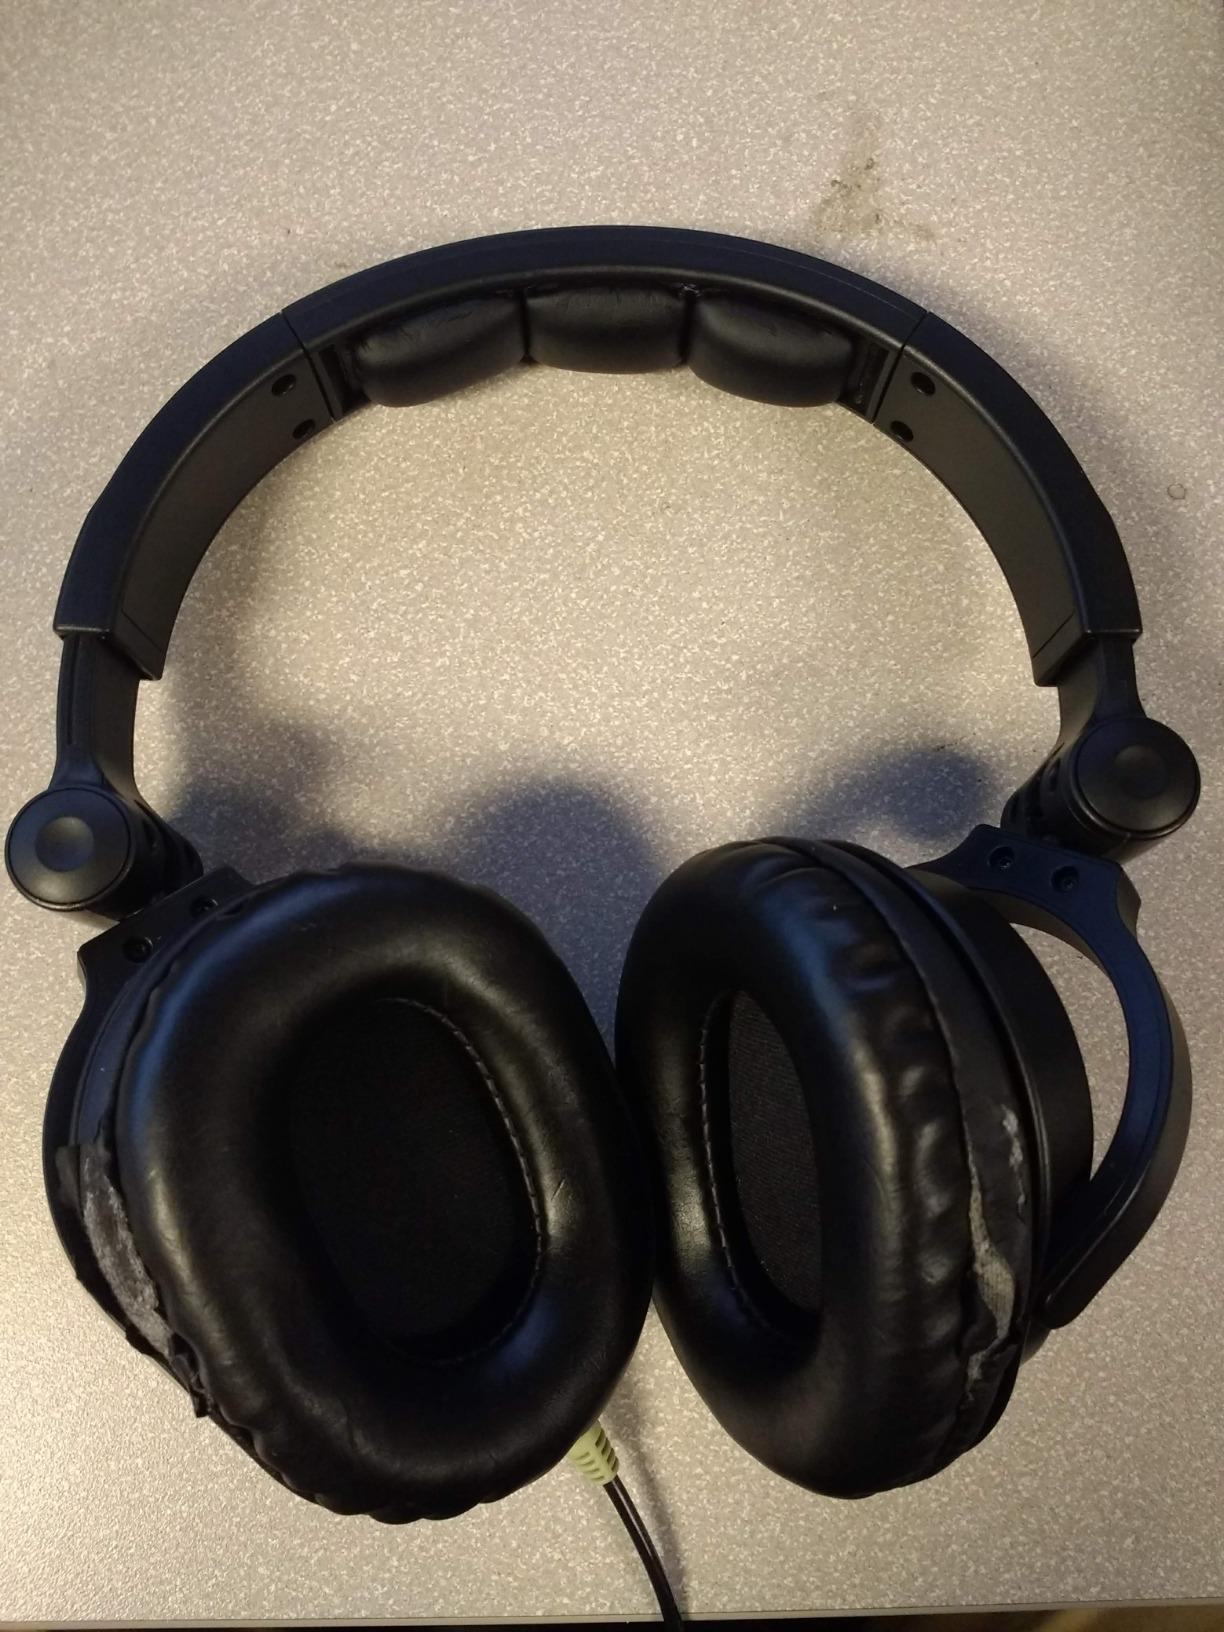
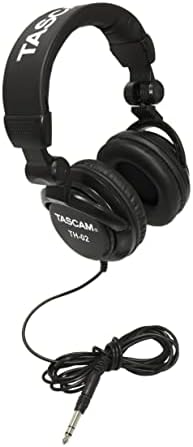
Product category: headphones
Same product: no